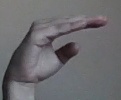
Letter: jeem